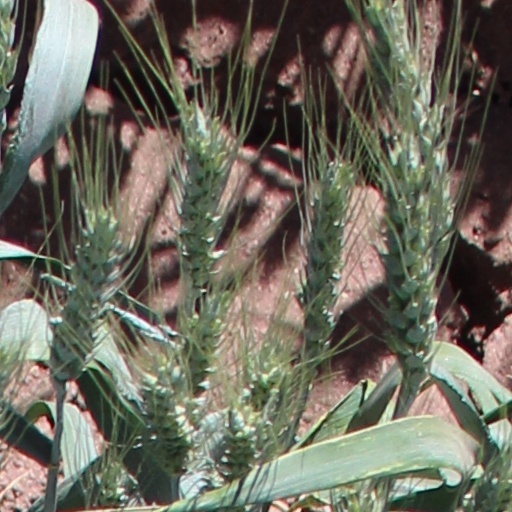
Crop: wheat